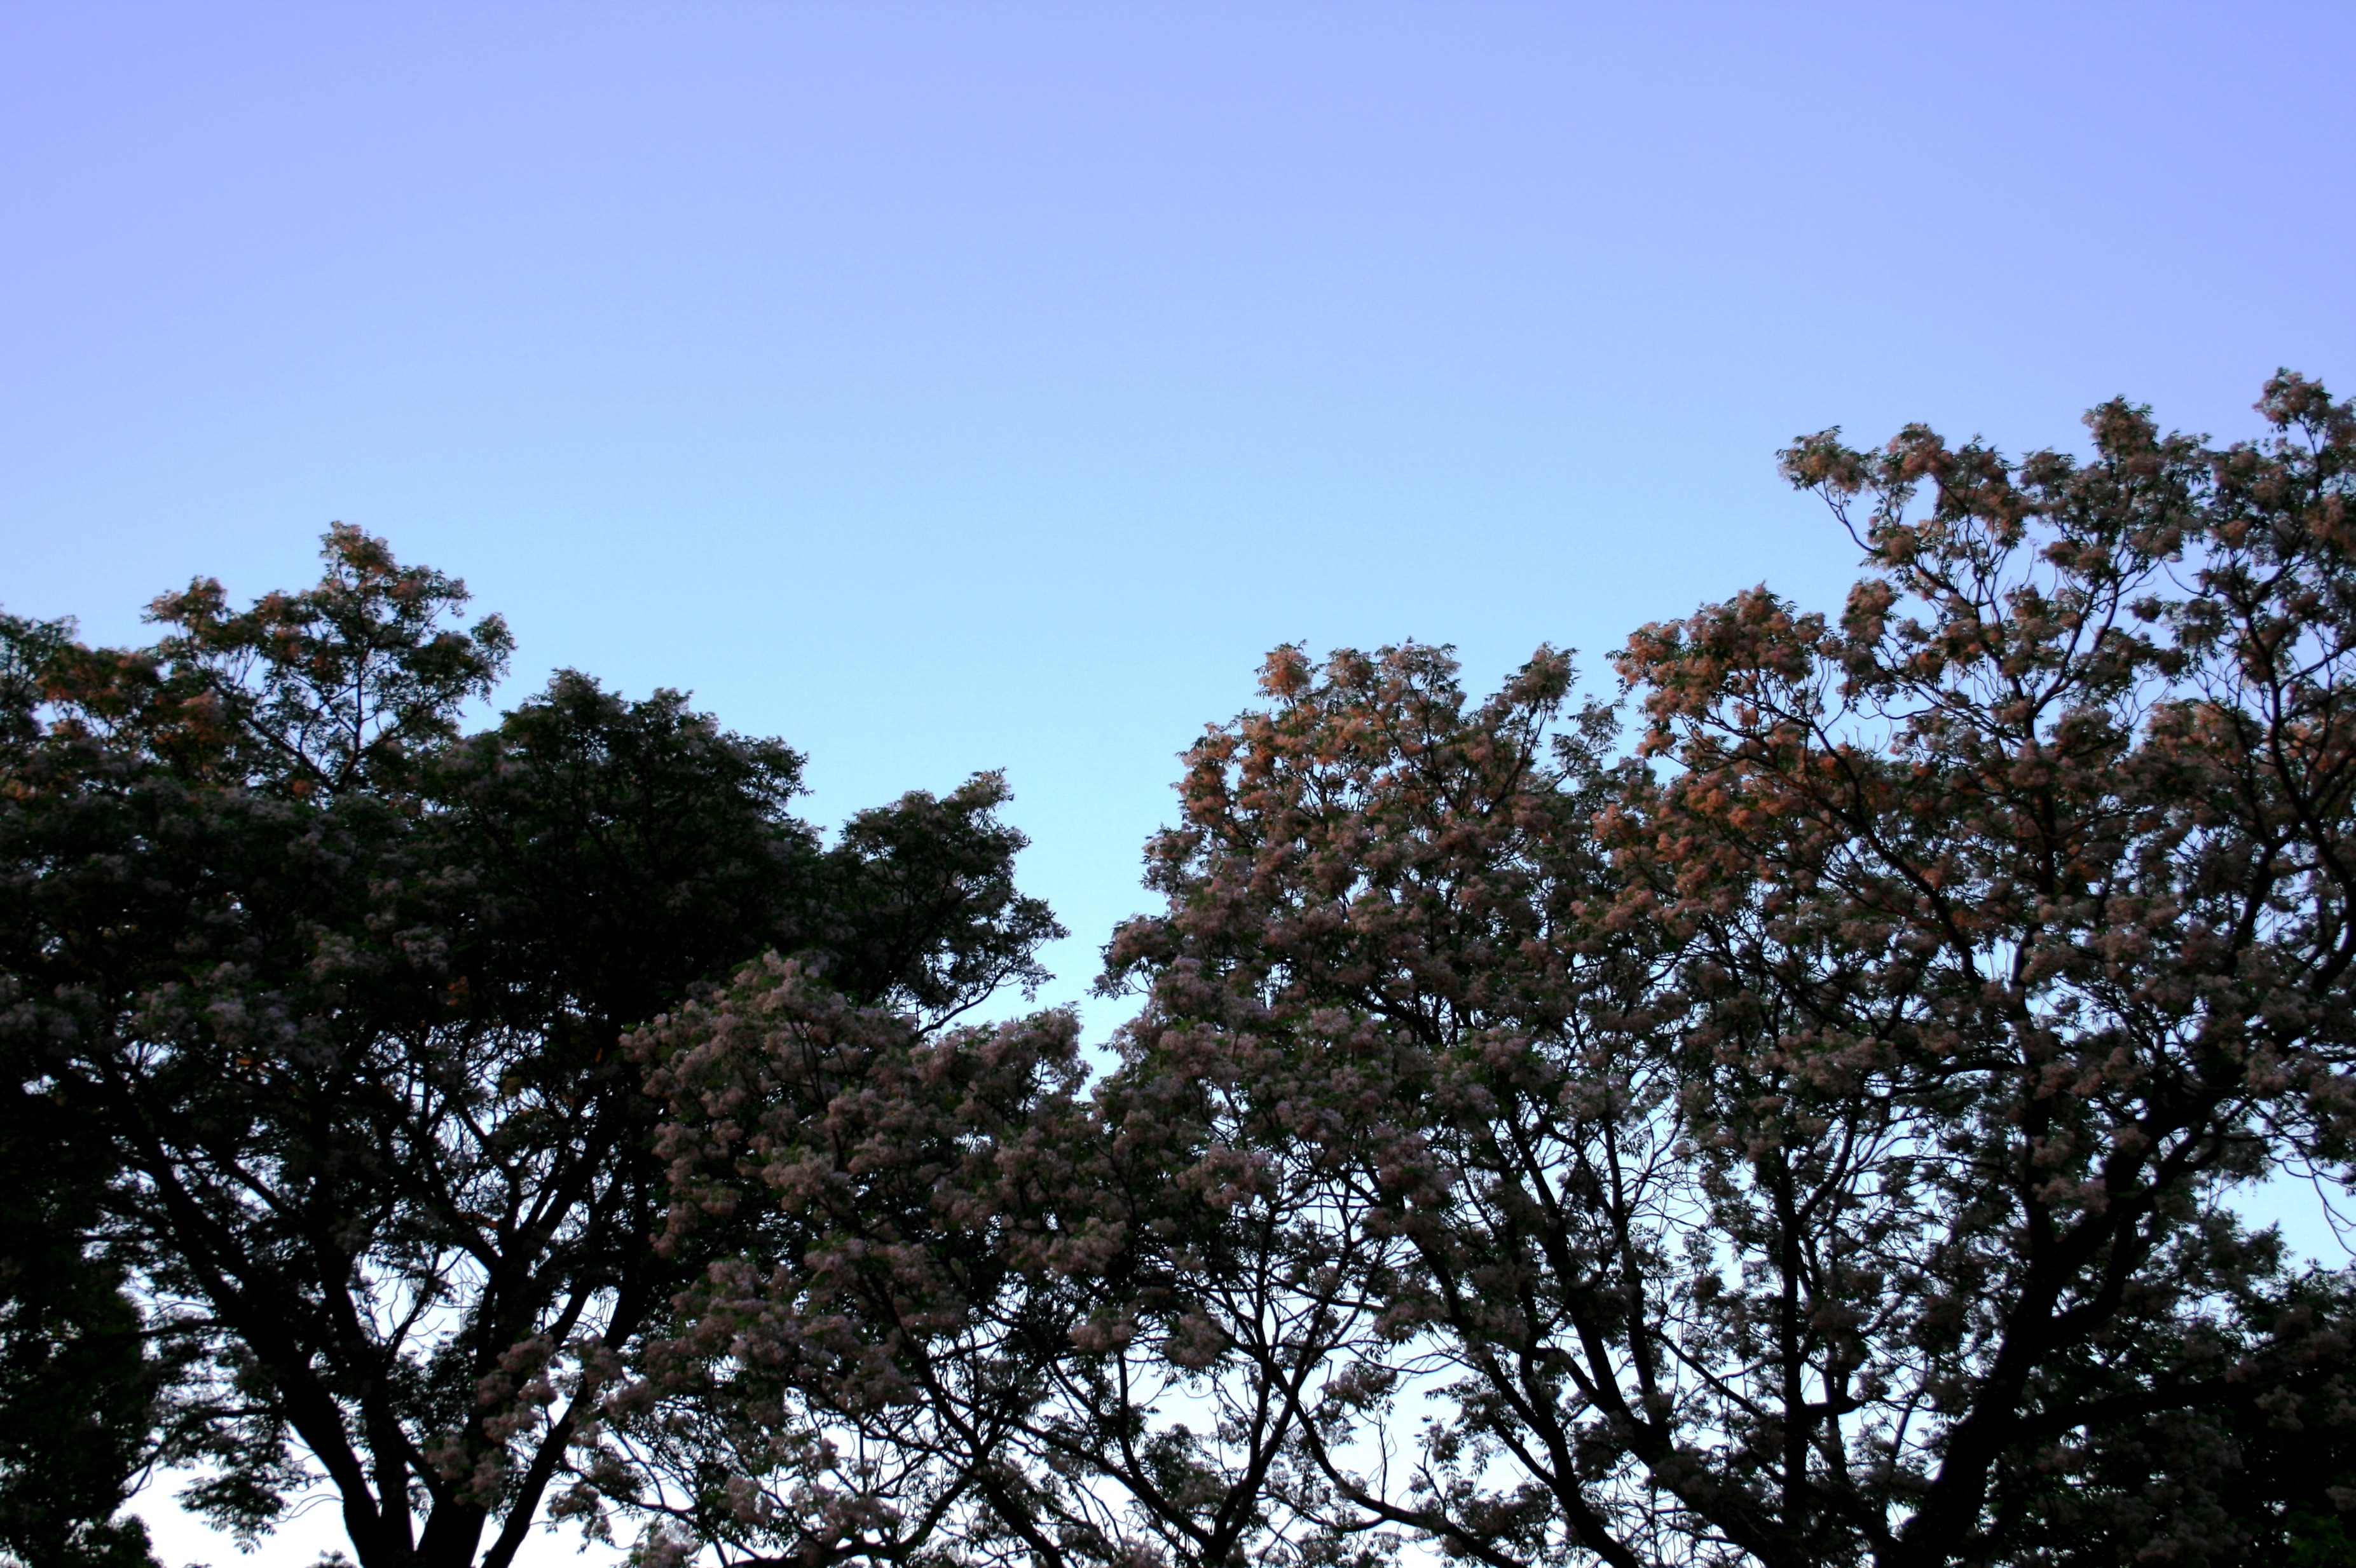
tree, nature, forest, branch, cloud, plant, sky, white, sunlight, leaf, spring, blooming, flowers, trees, tall, fragrant, ecosystem, woody plant